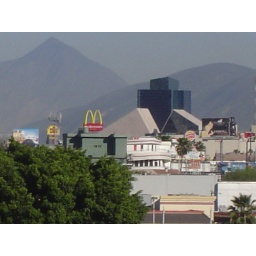
McD's is there, the napkin holders and computer building in the background (campus is less than a mile from hotel).